Ripeness in viticulture

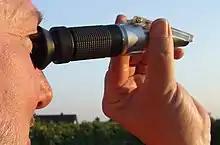
Winemakers use a refractometer on samples of grapes picked in the vineyard to measure sugar levels while determining ripeness.

The pH level of a wine is the measurement of the amount of free (H+) hydrogen ions. It is related to the titratable acidity level of a wine but differs in significant ways. Low pH numbers indicate a high concentration of acids in a solution. While pure water is neutral with a pH of 7, wine tends to be more acidic with a pH between 3 and 4. As the acid levels in ripening grapes fall, the concentration of acids are lessening which means the pH level is rising. Yeasts, bacteria, phenolic compounds such as anthocyanins which influence color all have varying tolerance to wines with high pH levels. In general, wines with high pH value tend to have duller colors and less developed flavors and be more prone to wine faults caused by spoilage organisms which makes monitoring the pH levels of grapes during ripening a priority for viticulturists and winemakers.